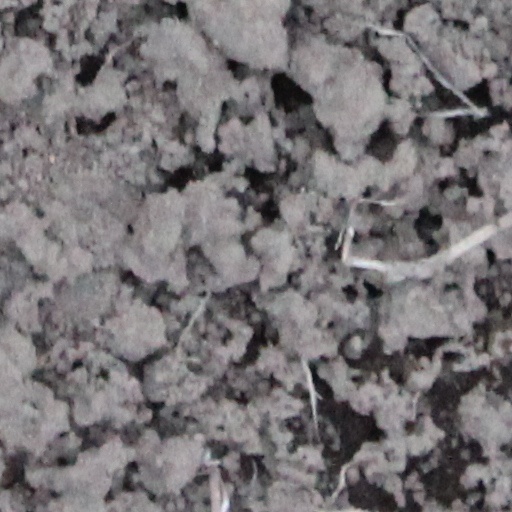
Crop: wheat